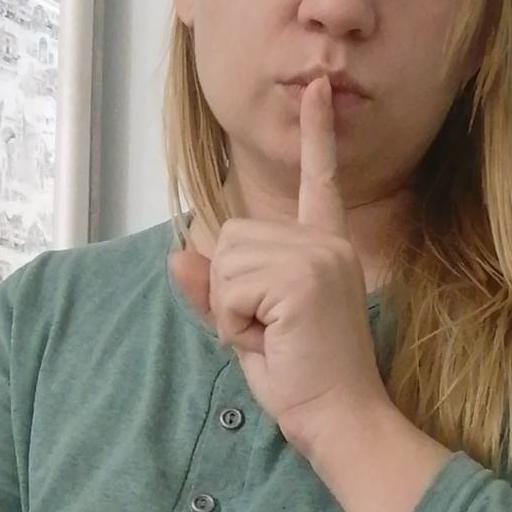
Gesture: mute